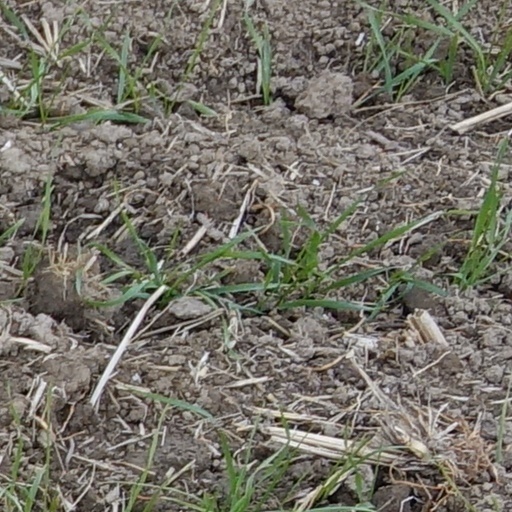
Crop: wheat